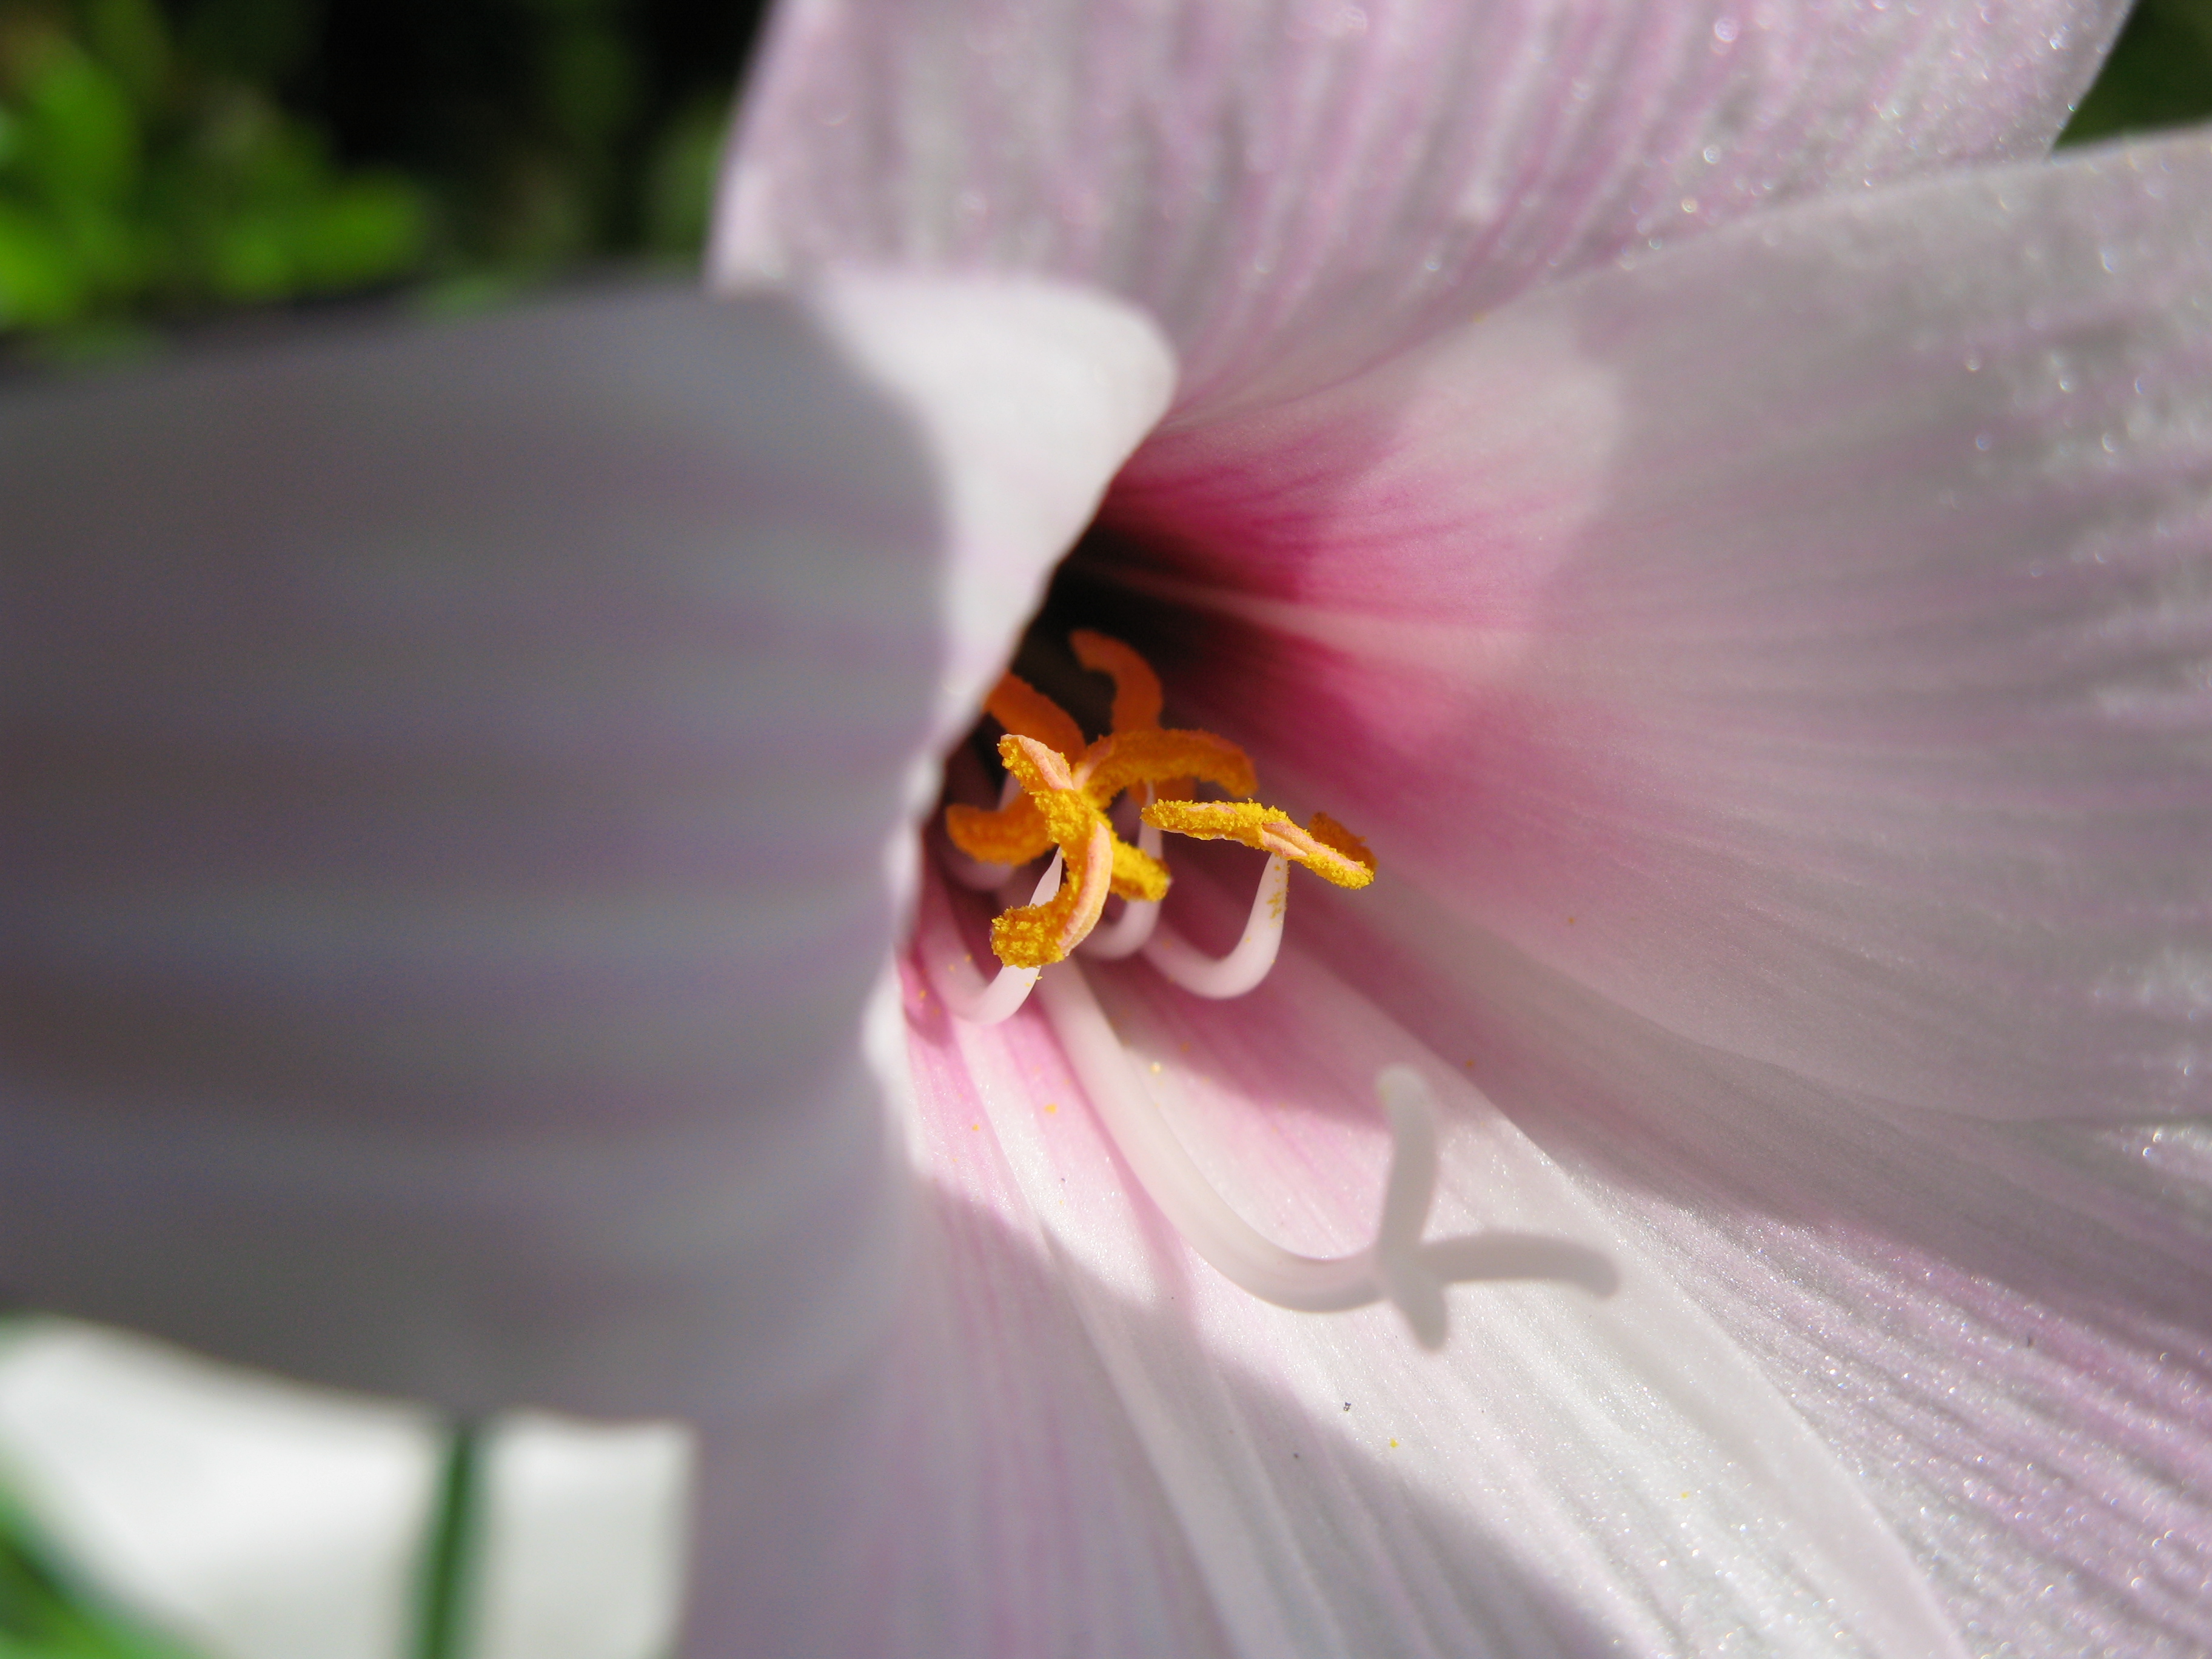
blossom, plant, white, photography, rain, flower, petal, pollen, high, pink, flora, close up, iris, eye, hires, lily, hi, res, g7, themacrogroup, macro photography, habranthus, copperlily, flowering plant, plant stem, land plant